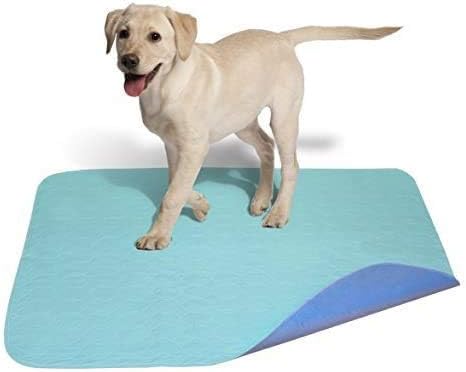
Careoutfit 45 x 36 - Large Laminated Polyurethane Waterproof Reusable/Quilted Washable Large Dog/Puppy Training Travel Pee Pads/Dog Bed Mat
Category: Pet Supplies
Great for pets. Measures 45 x 36 inches. Washing Instructions: Machine Wash Warm, Rinse Well Tumble Dry Remove Promptly, No Softener or Excessive Bleach. Do not iron.
Features: PREMIUM QUALITY - Made in USA. Durable Laminated Vinyl Backing. Can last up to 300 washes. Heavy metal and dehp/dop free! | HIGH SOAKING CAPACITY - 8 oz soaker. Premium Soft Brushed Polyester. Measures 45 by 36 inches. | VERSATILE - Great for dogs, cats and other home pats. | NO MESS: Fluids are absorbed and held for laundering. Ultra-absorbent. Wash and reuse.